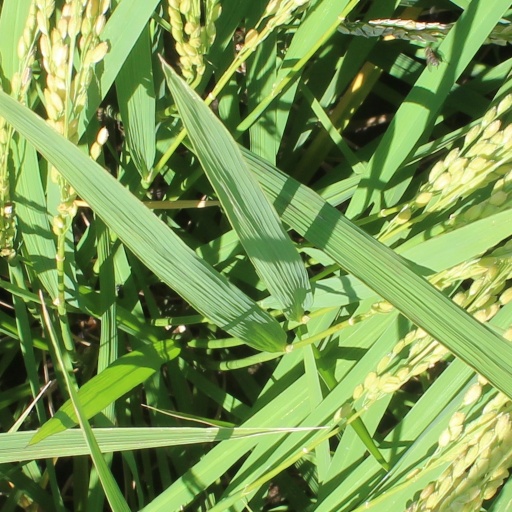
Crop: rice